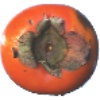
Label: Kaki 1